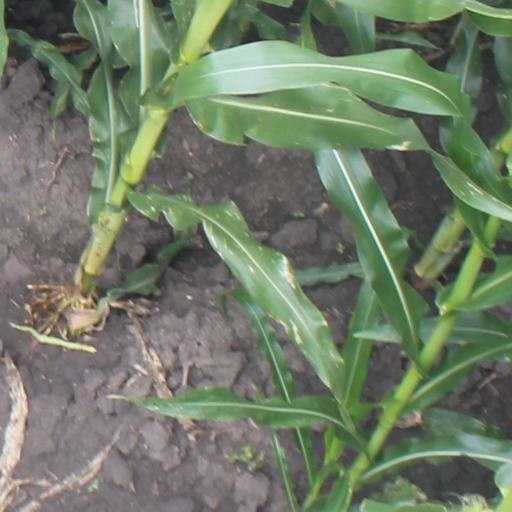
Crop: maize; corn